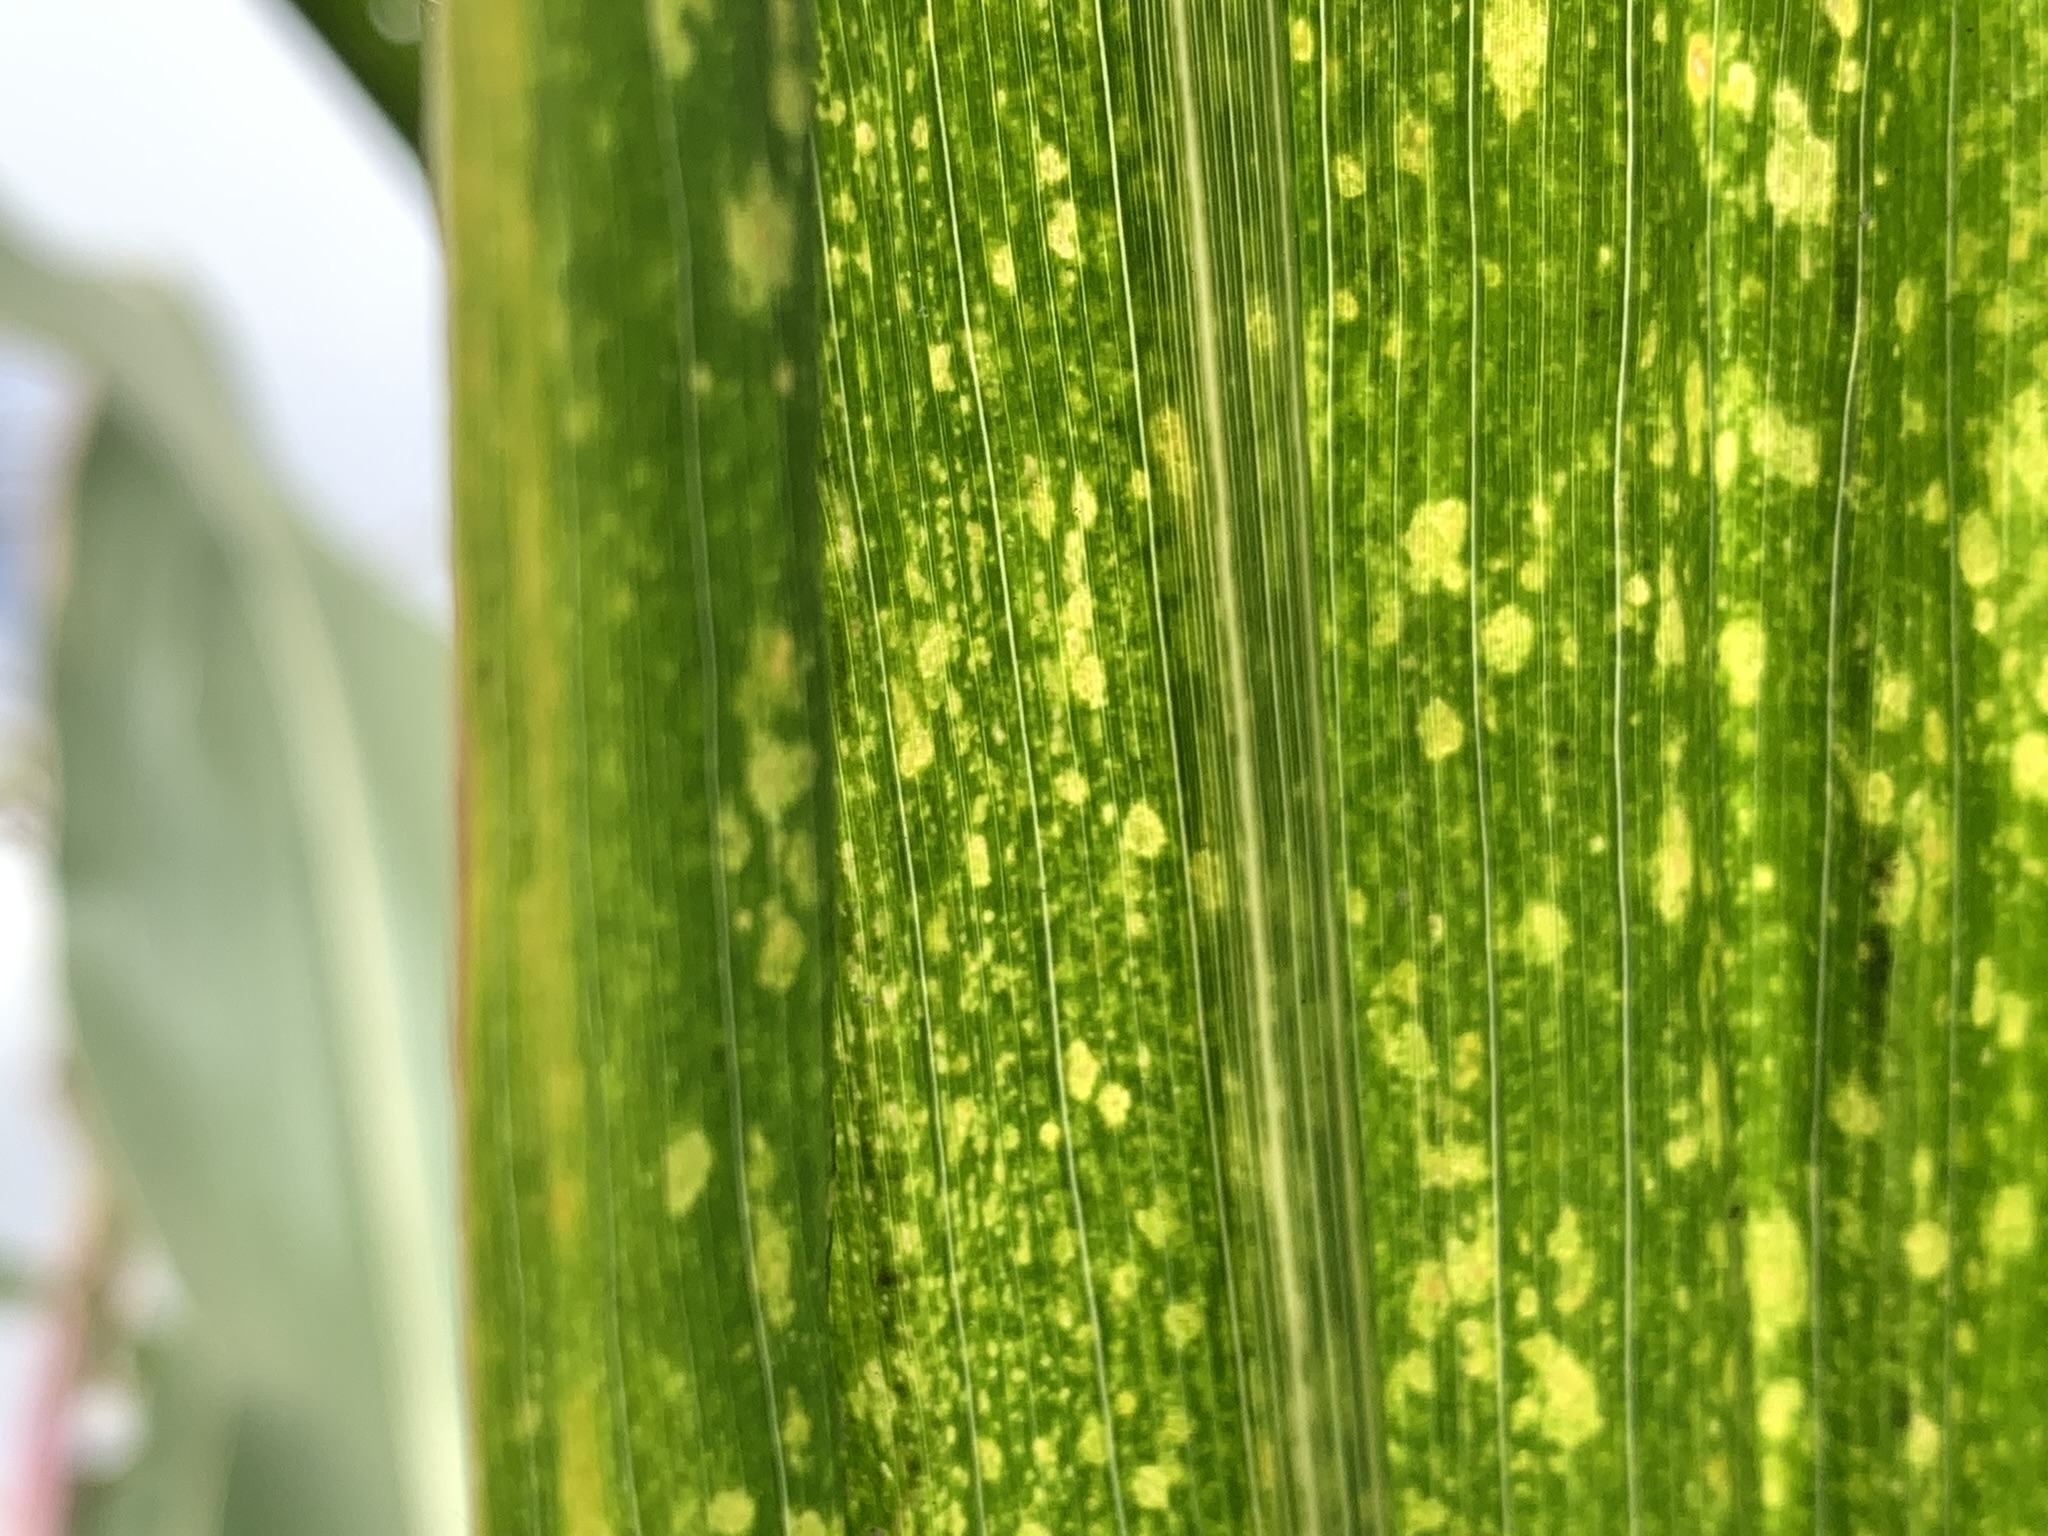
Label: MSV